Saint Matthew and the Angel

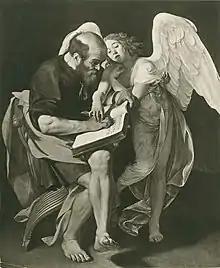
Original photo of “<a href="https%3A//library.nga.gov/permalink/01NGA_INST/1p5jkvq/alma991731733804896">Saint Matthew and the Angel

,” destroyed 1945 in Flakturm Friedrichshain fire, Department of Image Collections, National Gallery of Art Library, Washington, DC